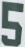
Number: 5